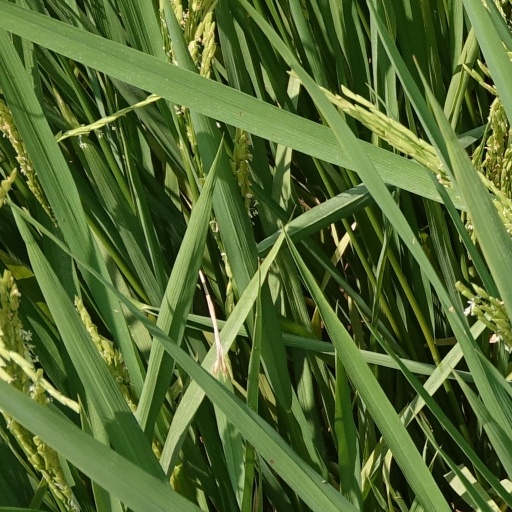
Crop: rice